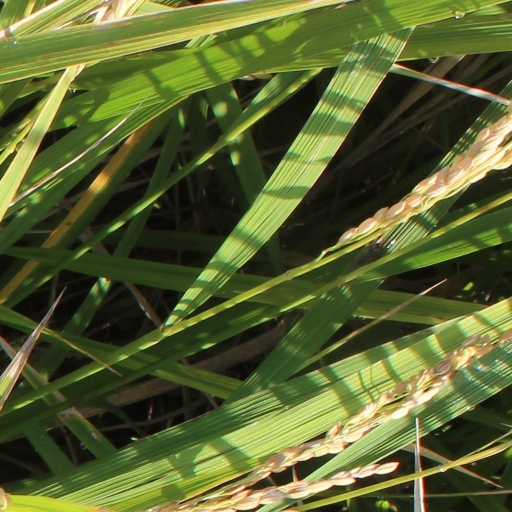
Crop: rice